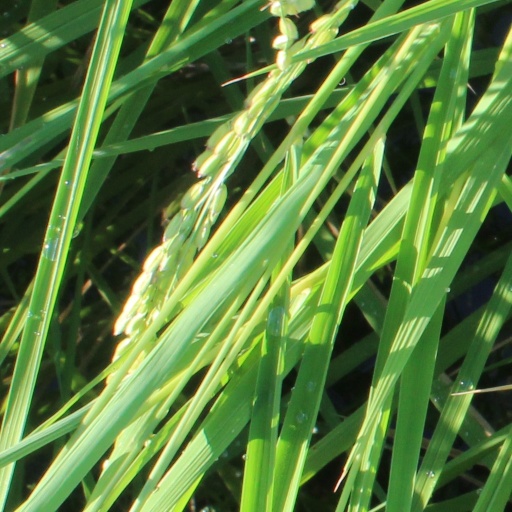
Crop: rice